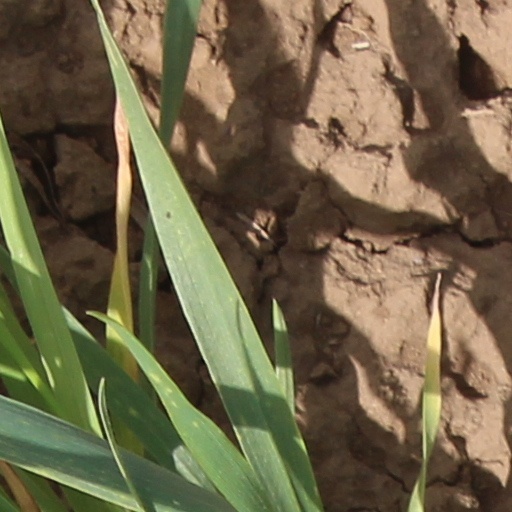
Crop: wheat